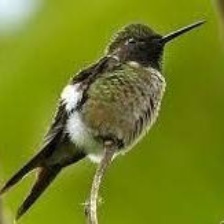
Species: AMETHYST WOODSTAR
Scientific name: CALLIPHLOX AMETHYSTINA
ImageNet parent category: hummingbird